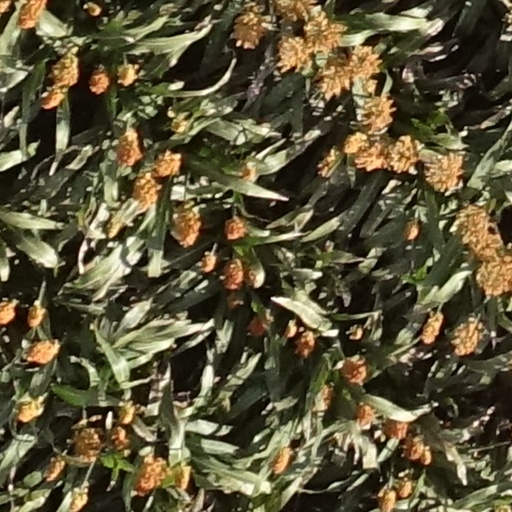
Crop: sorghum